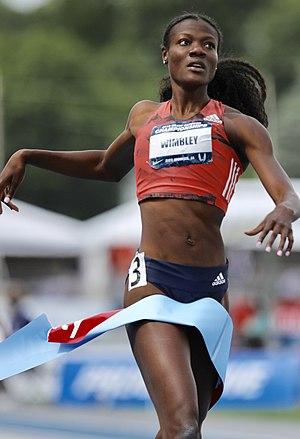
Shakima Wimbley est une athlète américaine, spécialiste du 400 mètres, championne des États-Unis, en 2018 et en 2019, sur cette distance.